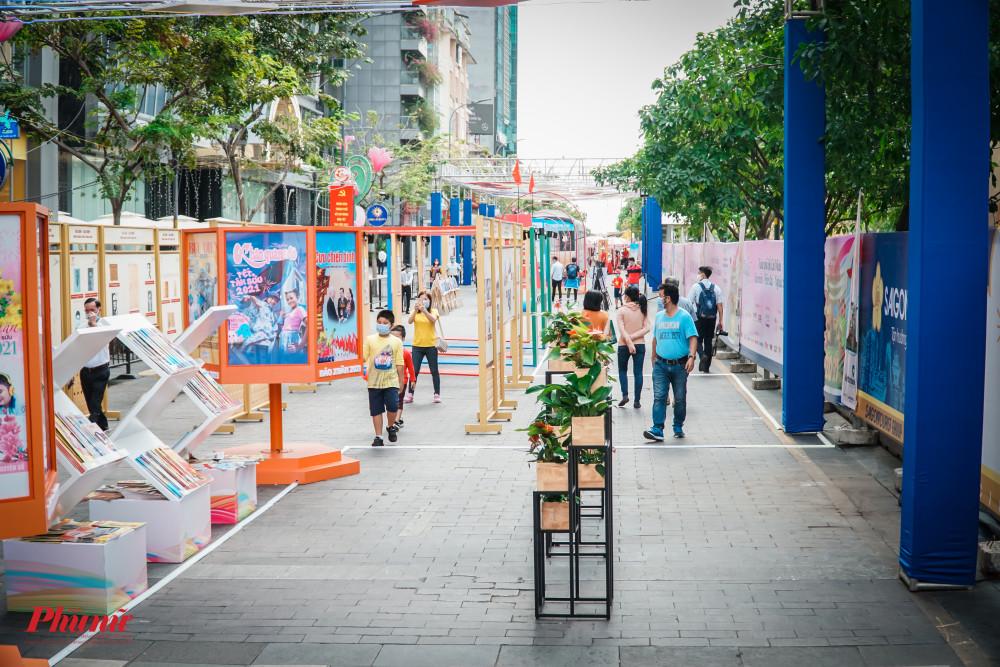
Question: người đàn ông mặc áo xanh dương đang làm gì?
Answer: đang đi bộ trên một con phố